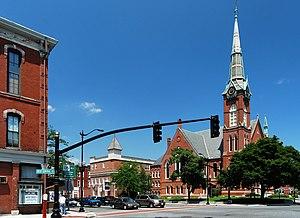
Natick est une ville du comté de Middlesex dans le Massachusetts, aux États-Unis. Située à 24 km à l'ouest de Boston, Natick fait partie du Grand Boston. La ville compte 34 230 habitants en 2014.